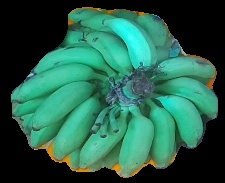
Variety: elakki-bale
Grade: grade2